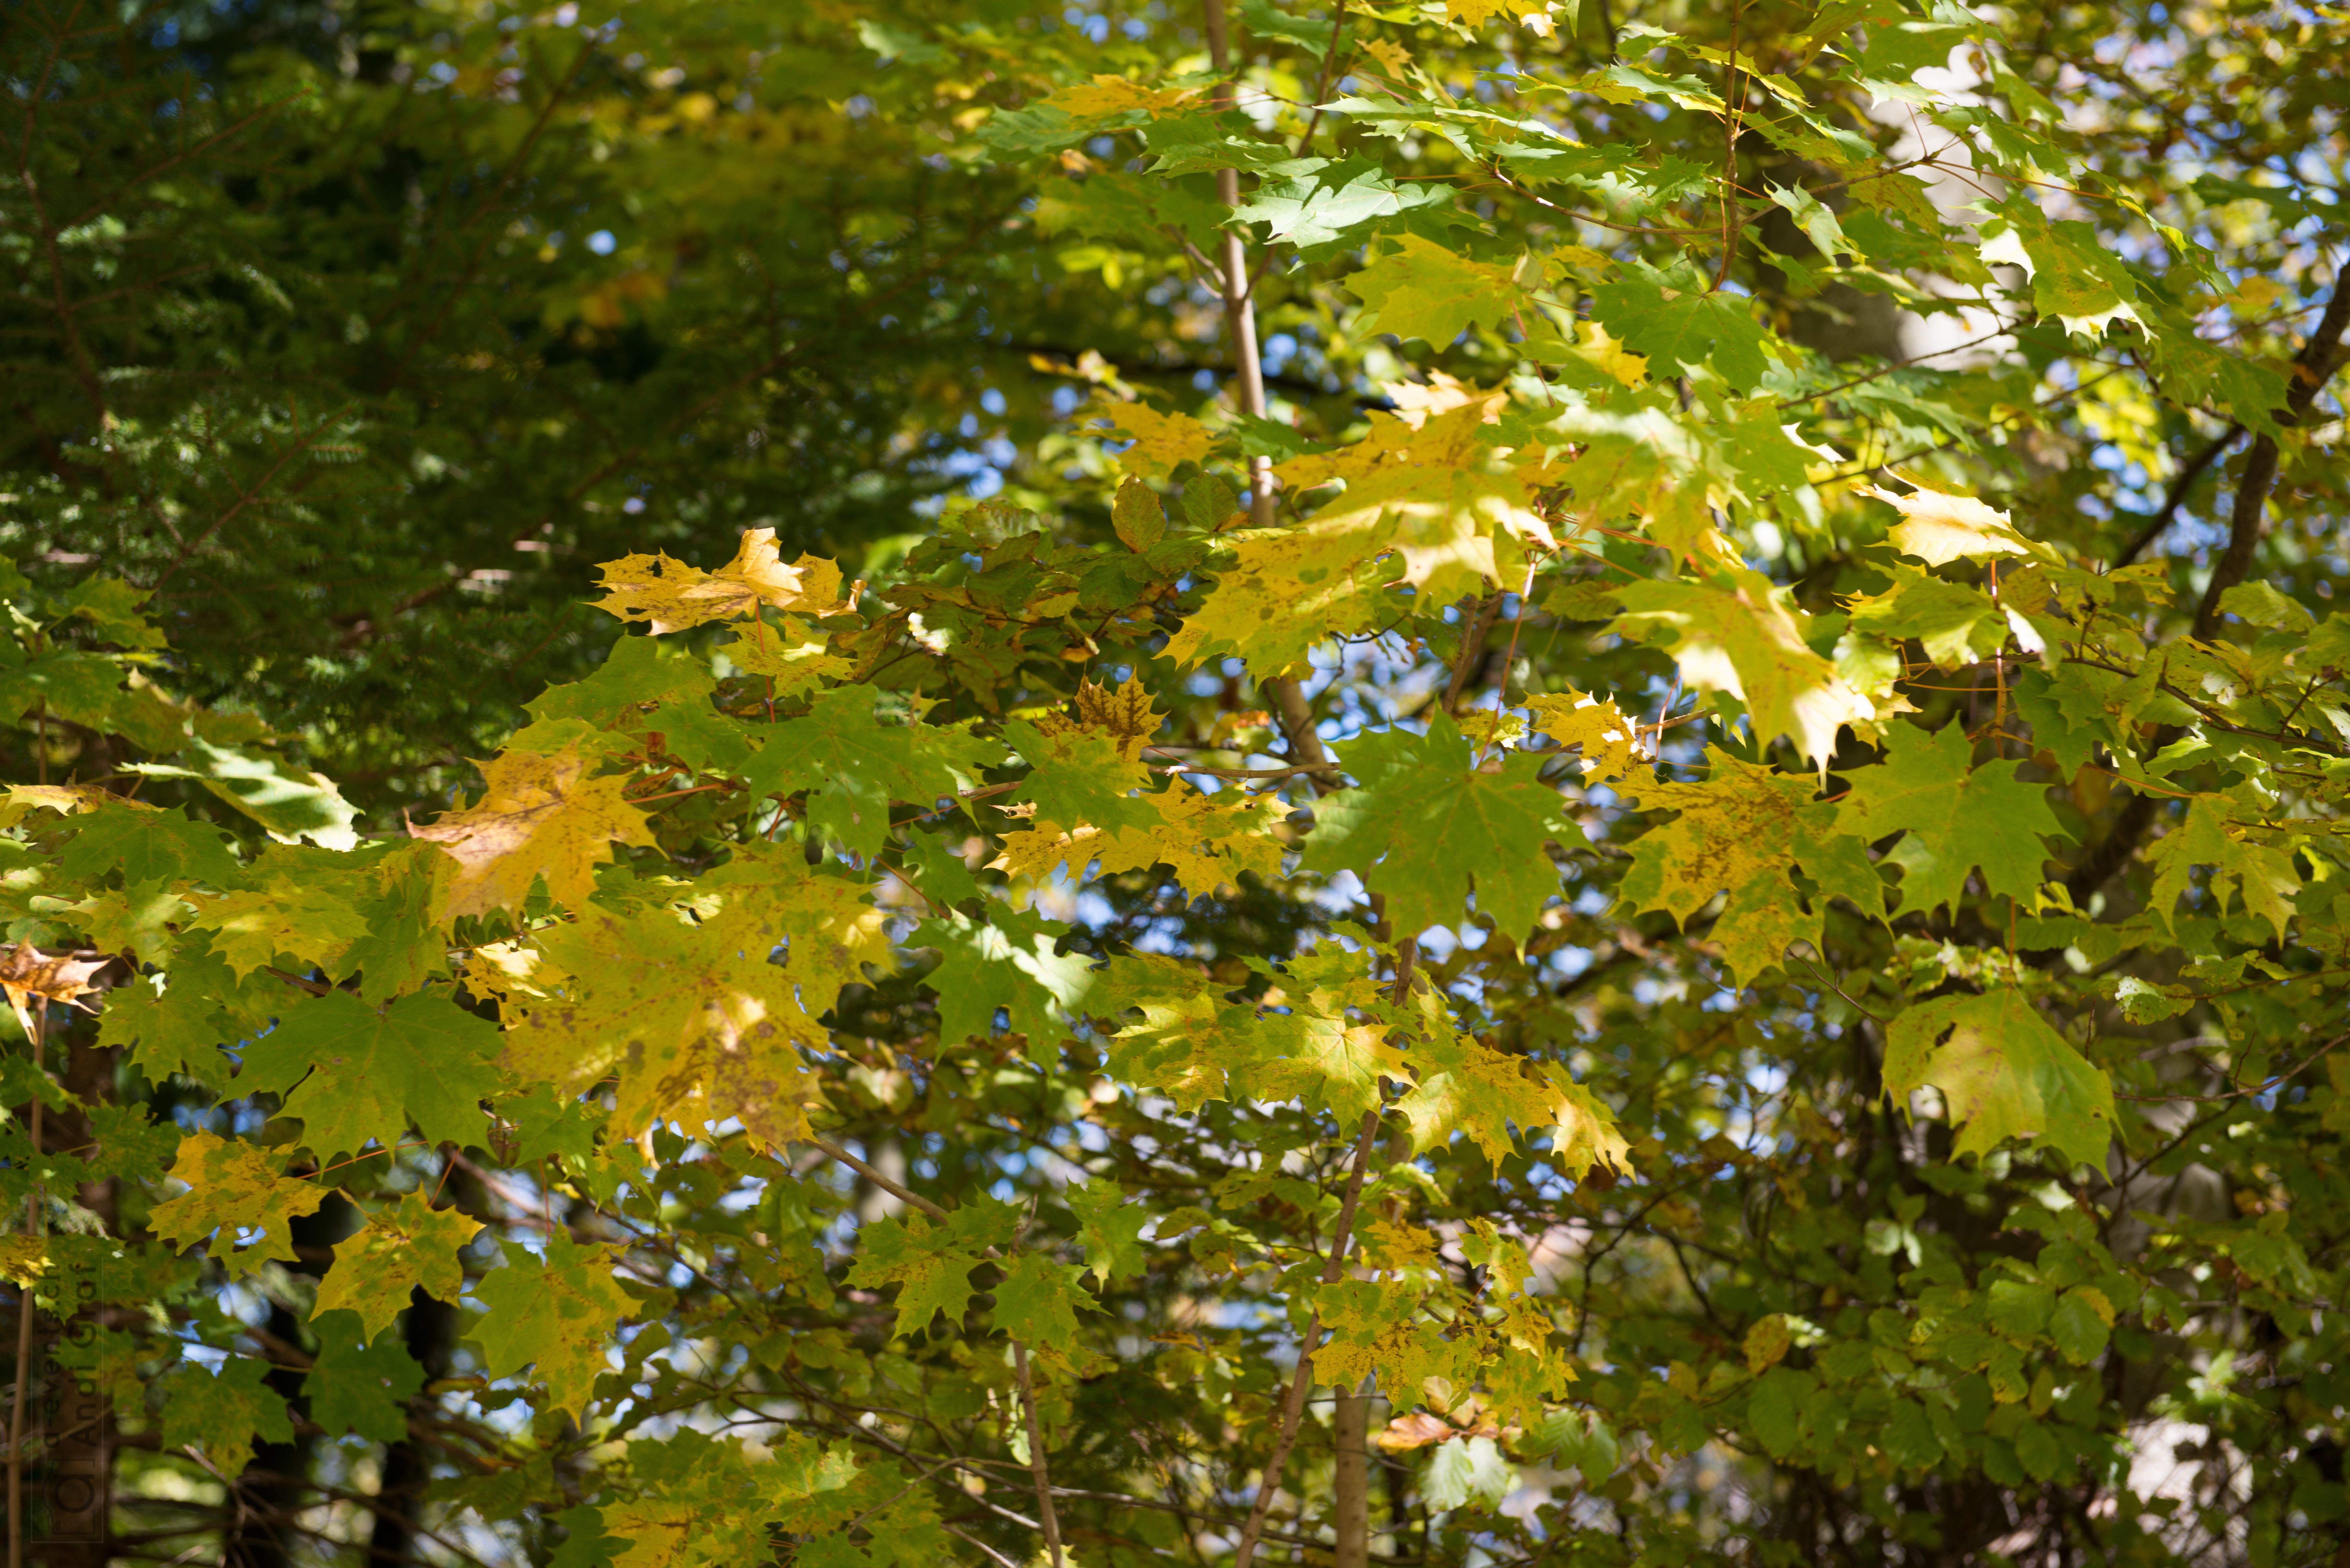
tree, forest, branch, light, plant, sun, sunlight, leaf, green, produce, autumn, botany, season, maple, maple tree, trees, leaves, deciduous, woodland, maple leaves, flowering plant, woody plant, temperate broadleaf and mixed forest, land plant